Yuri Shcherbinin

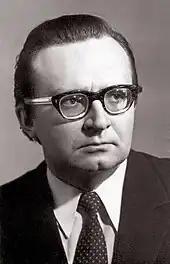
Shcherbinin circa early 1970s

Shcherbinin joined the Union of Ukrainian Composers (renamed the National Union of Composers of Ukraine after independence) in 1973. He was executive secretary of the Kharkiv branch 1973–1978, then again 1984–1997, and also served on the national board of the Union. As a musicologist, he promoted contemporary Ukrainian classical music and revival of interest in the culture of Sloboda Ukraine throughout his career. Starting in the 1960s, he produced radio and television programs, as well as authored over 200 publications on music.